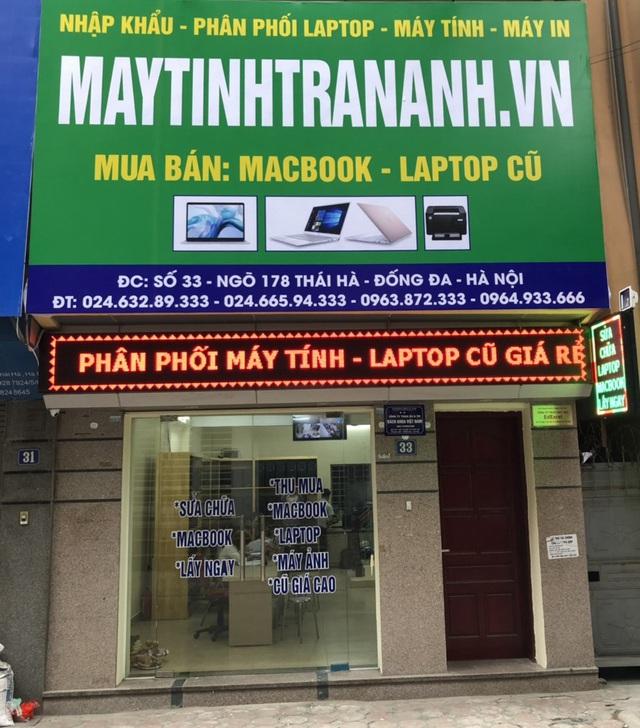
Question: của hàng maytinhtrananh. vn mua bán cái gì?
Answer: mua bán macbook-laptop cũ